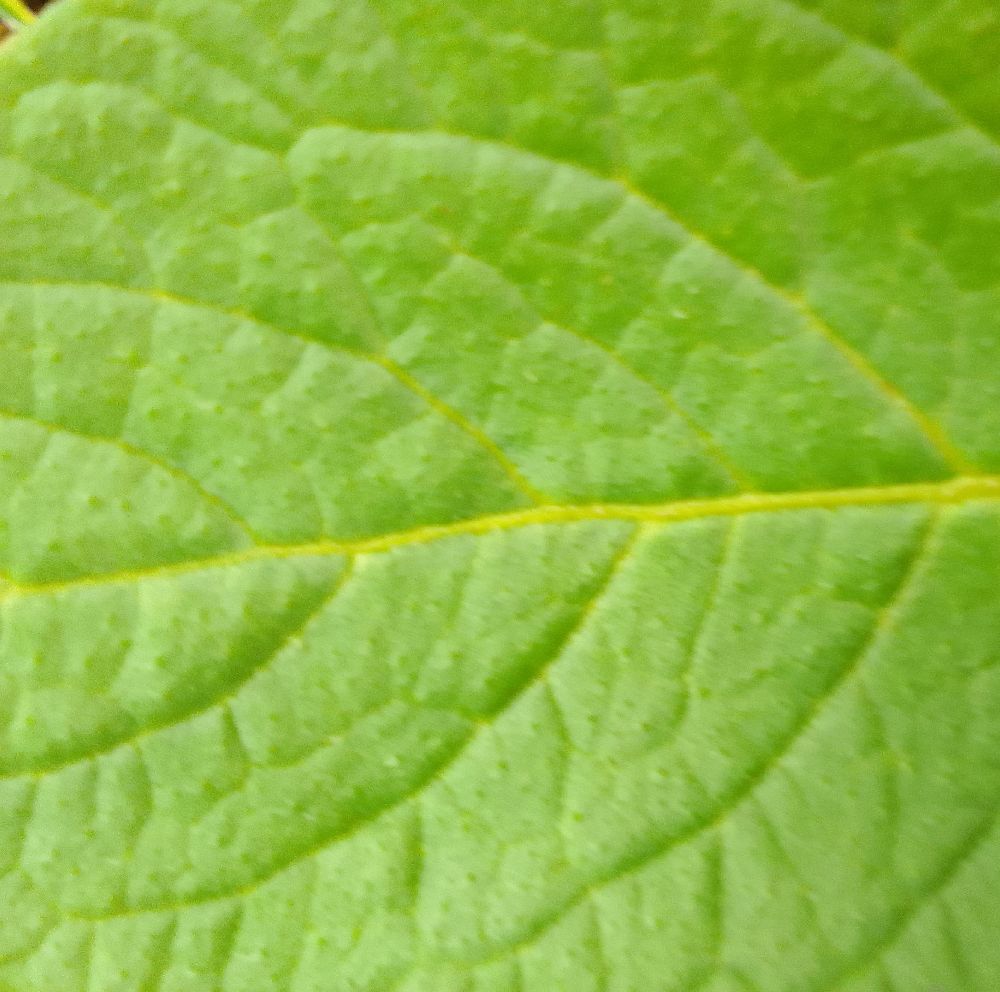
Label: Healthy